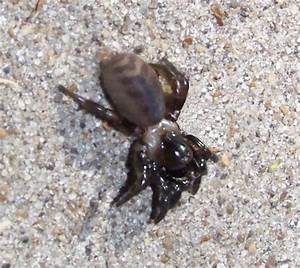
Label: ragno